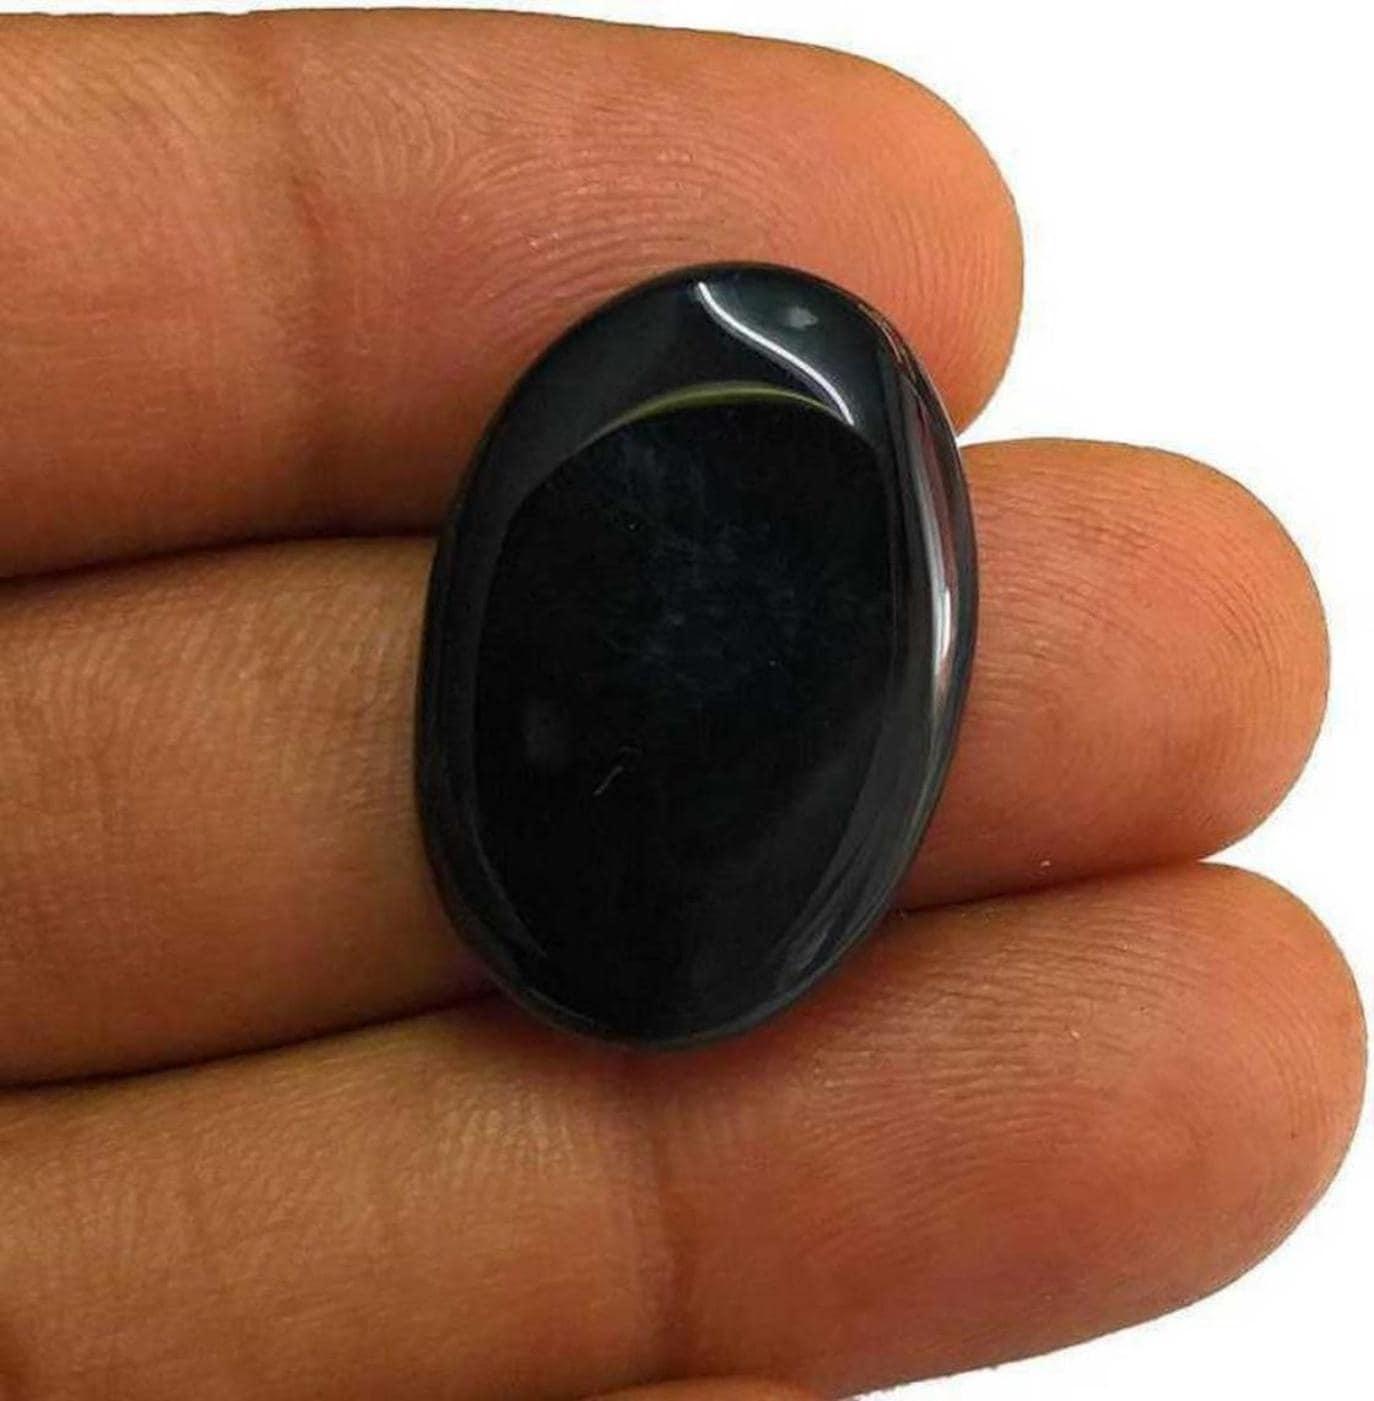
Chopra Gems 7.5 Ratti Agate Stone Black
Type: Necklaces & Pendants
Brand: Chopra Gems & Jewellery
Price: Rs. 302
Chopra Gems
Features: Type - agate 7.5 ratti stone,Color - black,Pendants and lockets
Included: 1 Agate 7.5 Ratti Stone